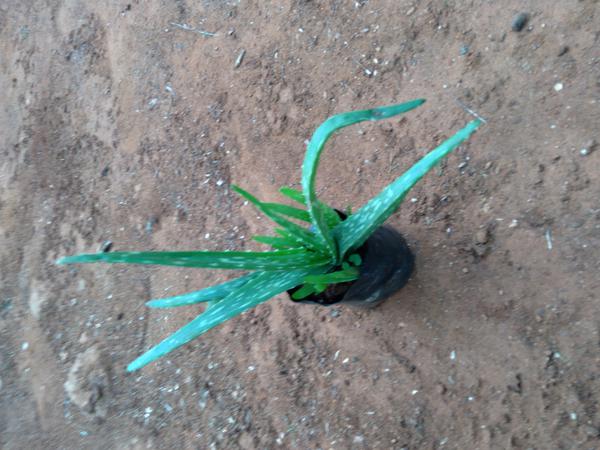
Plant: Aloevera